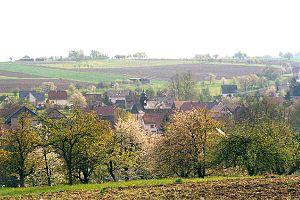
Vue générale de Knoeringue.
Knœringue est une commune française située dans le département du Haut-Rhin, en région Grand Est.